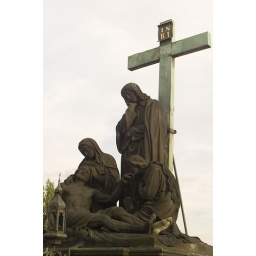
on the river bridge in Prague, Czech Republic